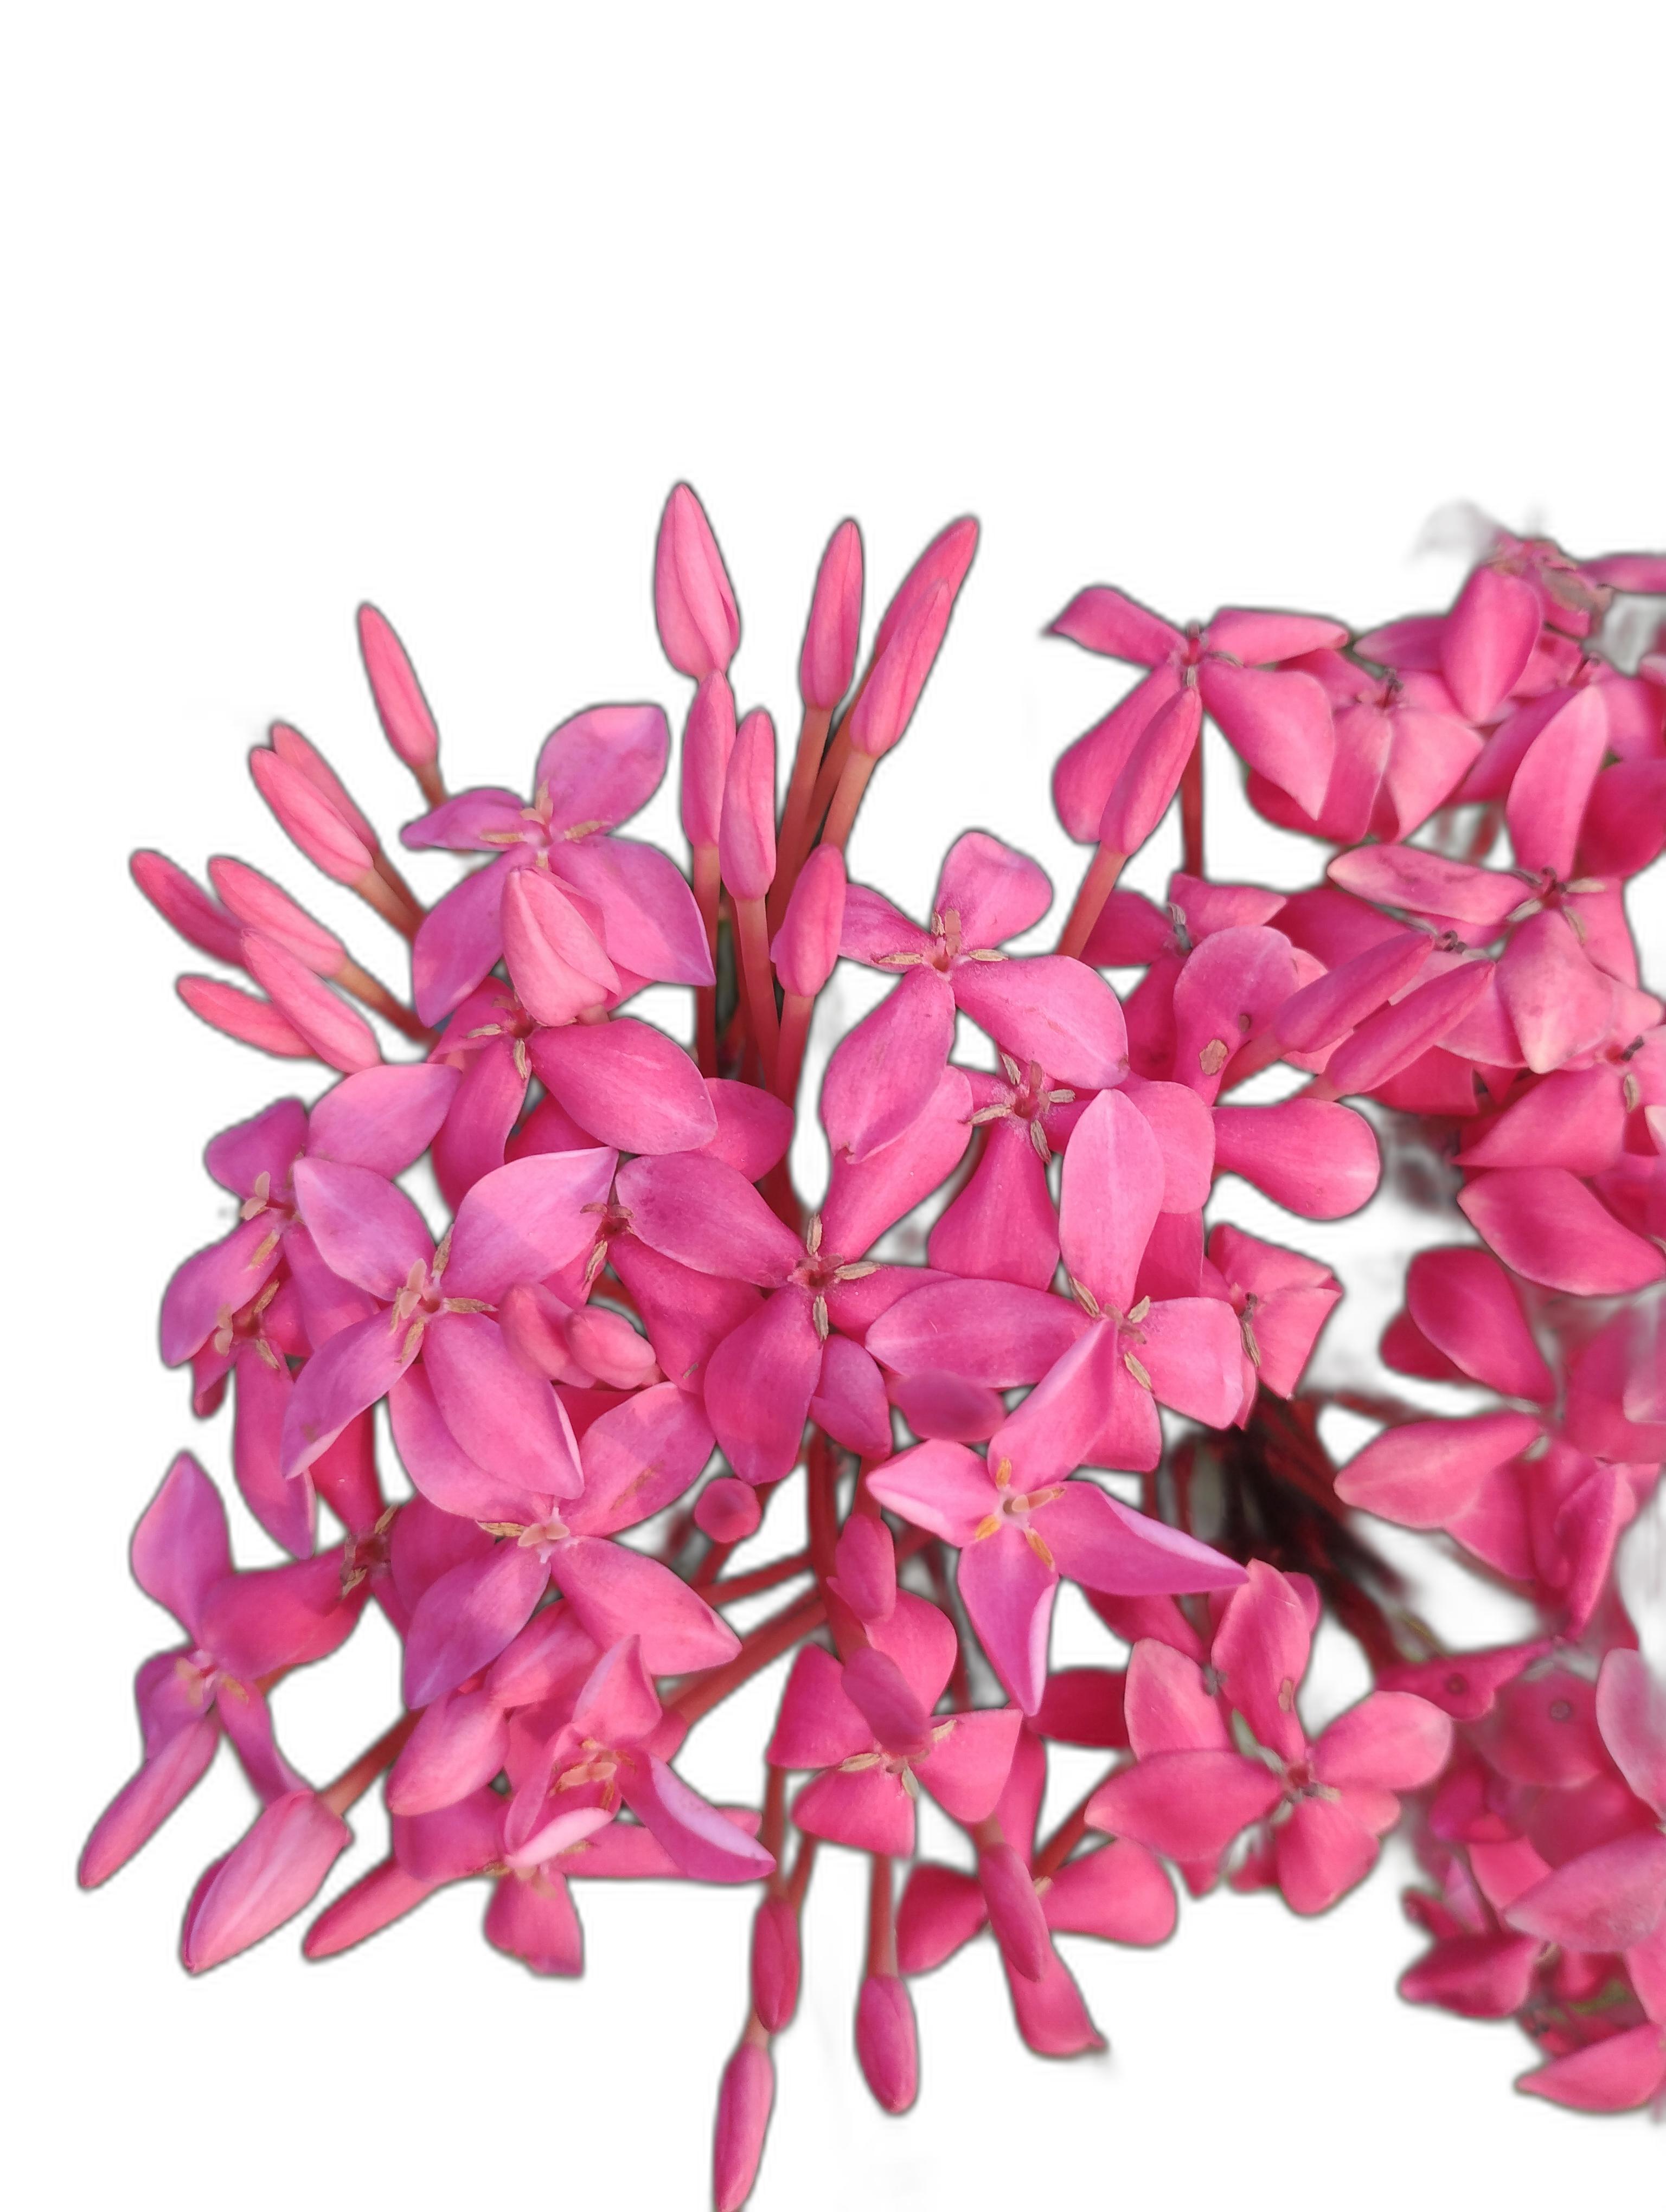
Label: Jungle geranium